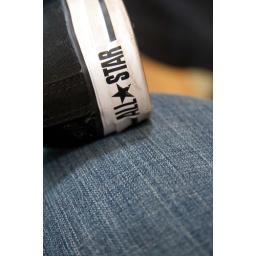
My 27th birthday.. old school at Dad's house back home in Vallejo.